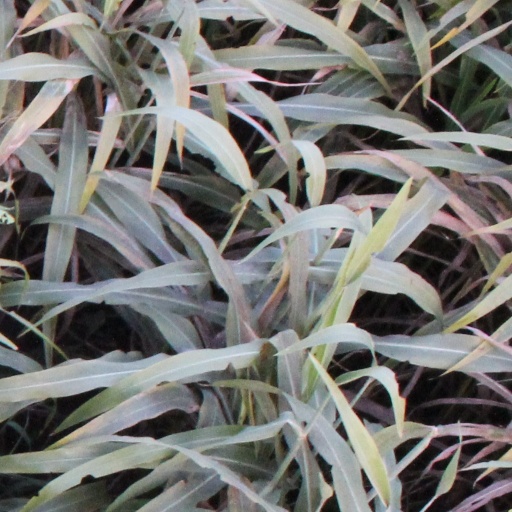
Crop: sorghum